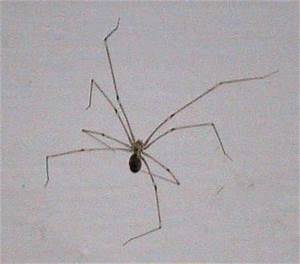
Label: ragno